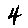
Label: 4